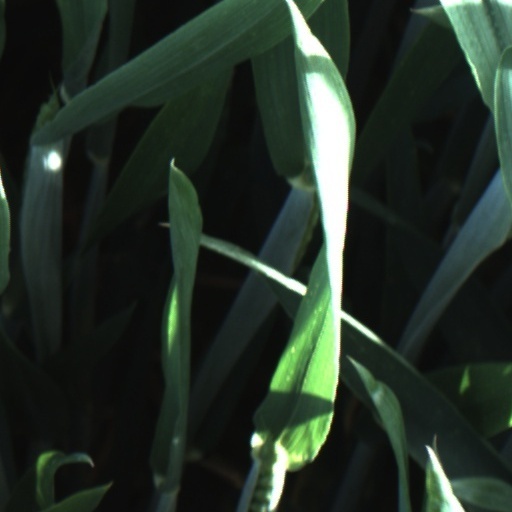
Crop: wheat